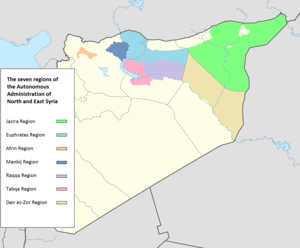
Le Rojava, ou Kurdistan occidental ou Kurdistan syrien ou Fédération démocratique du nord de la Syrie, est une région rebelle autonome de fait dans le nord et le nord-est de la Syrie. Elle s’est autoproclamée en 2013 sous le nom d'Administration transitoire intérimaire.